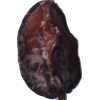
Label: carambola